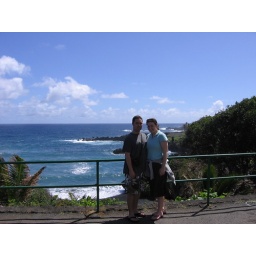
Mike and Jen above the black sand beach